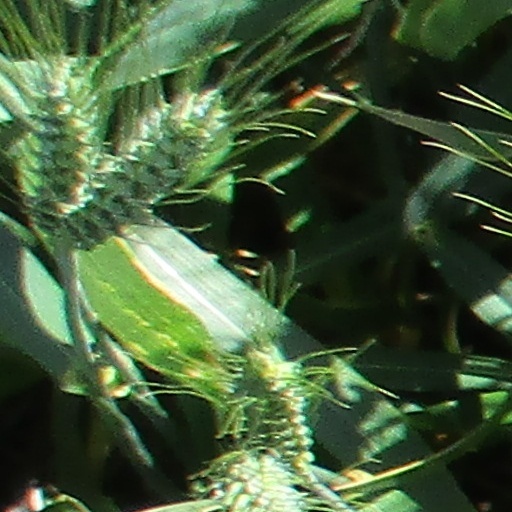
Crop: wheat